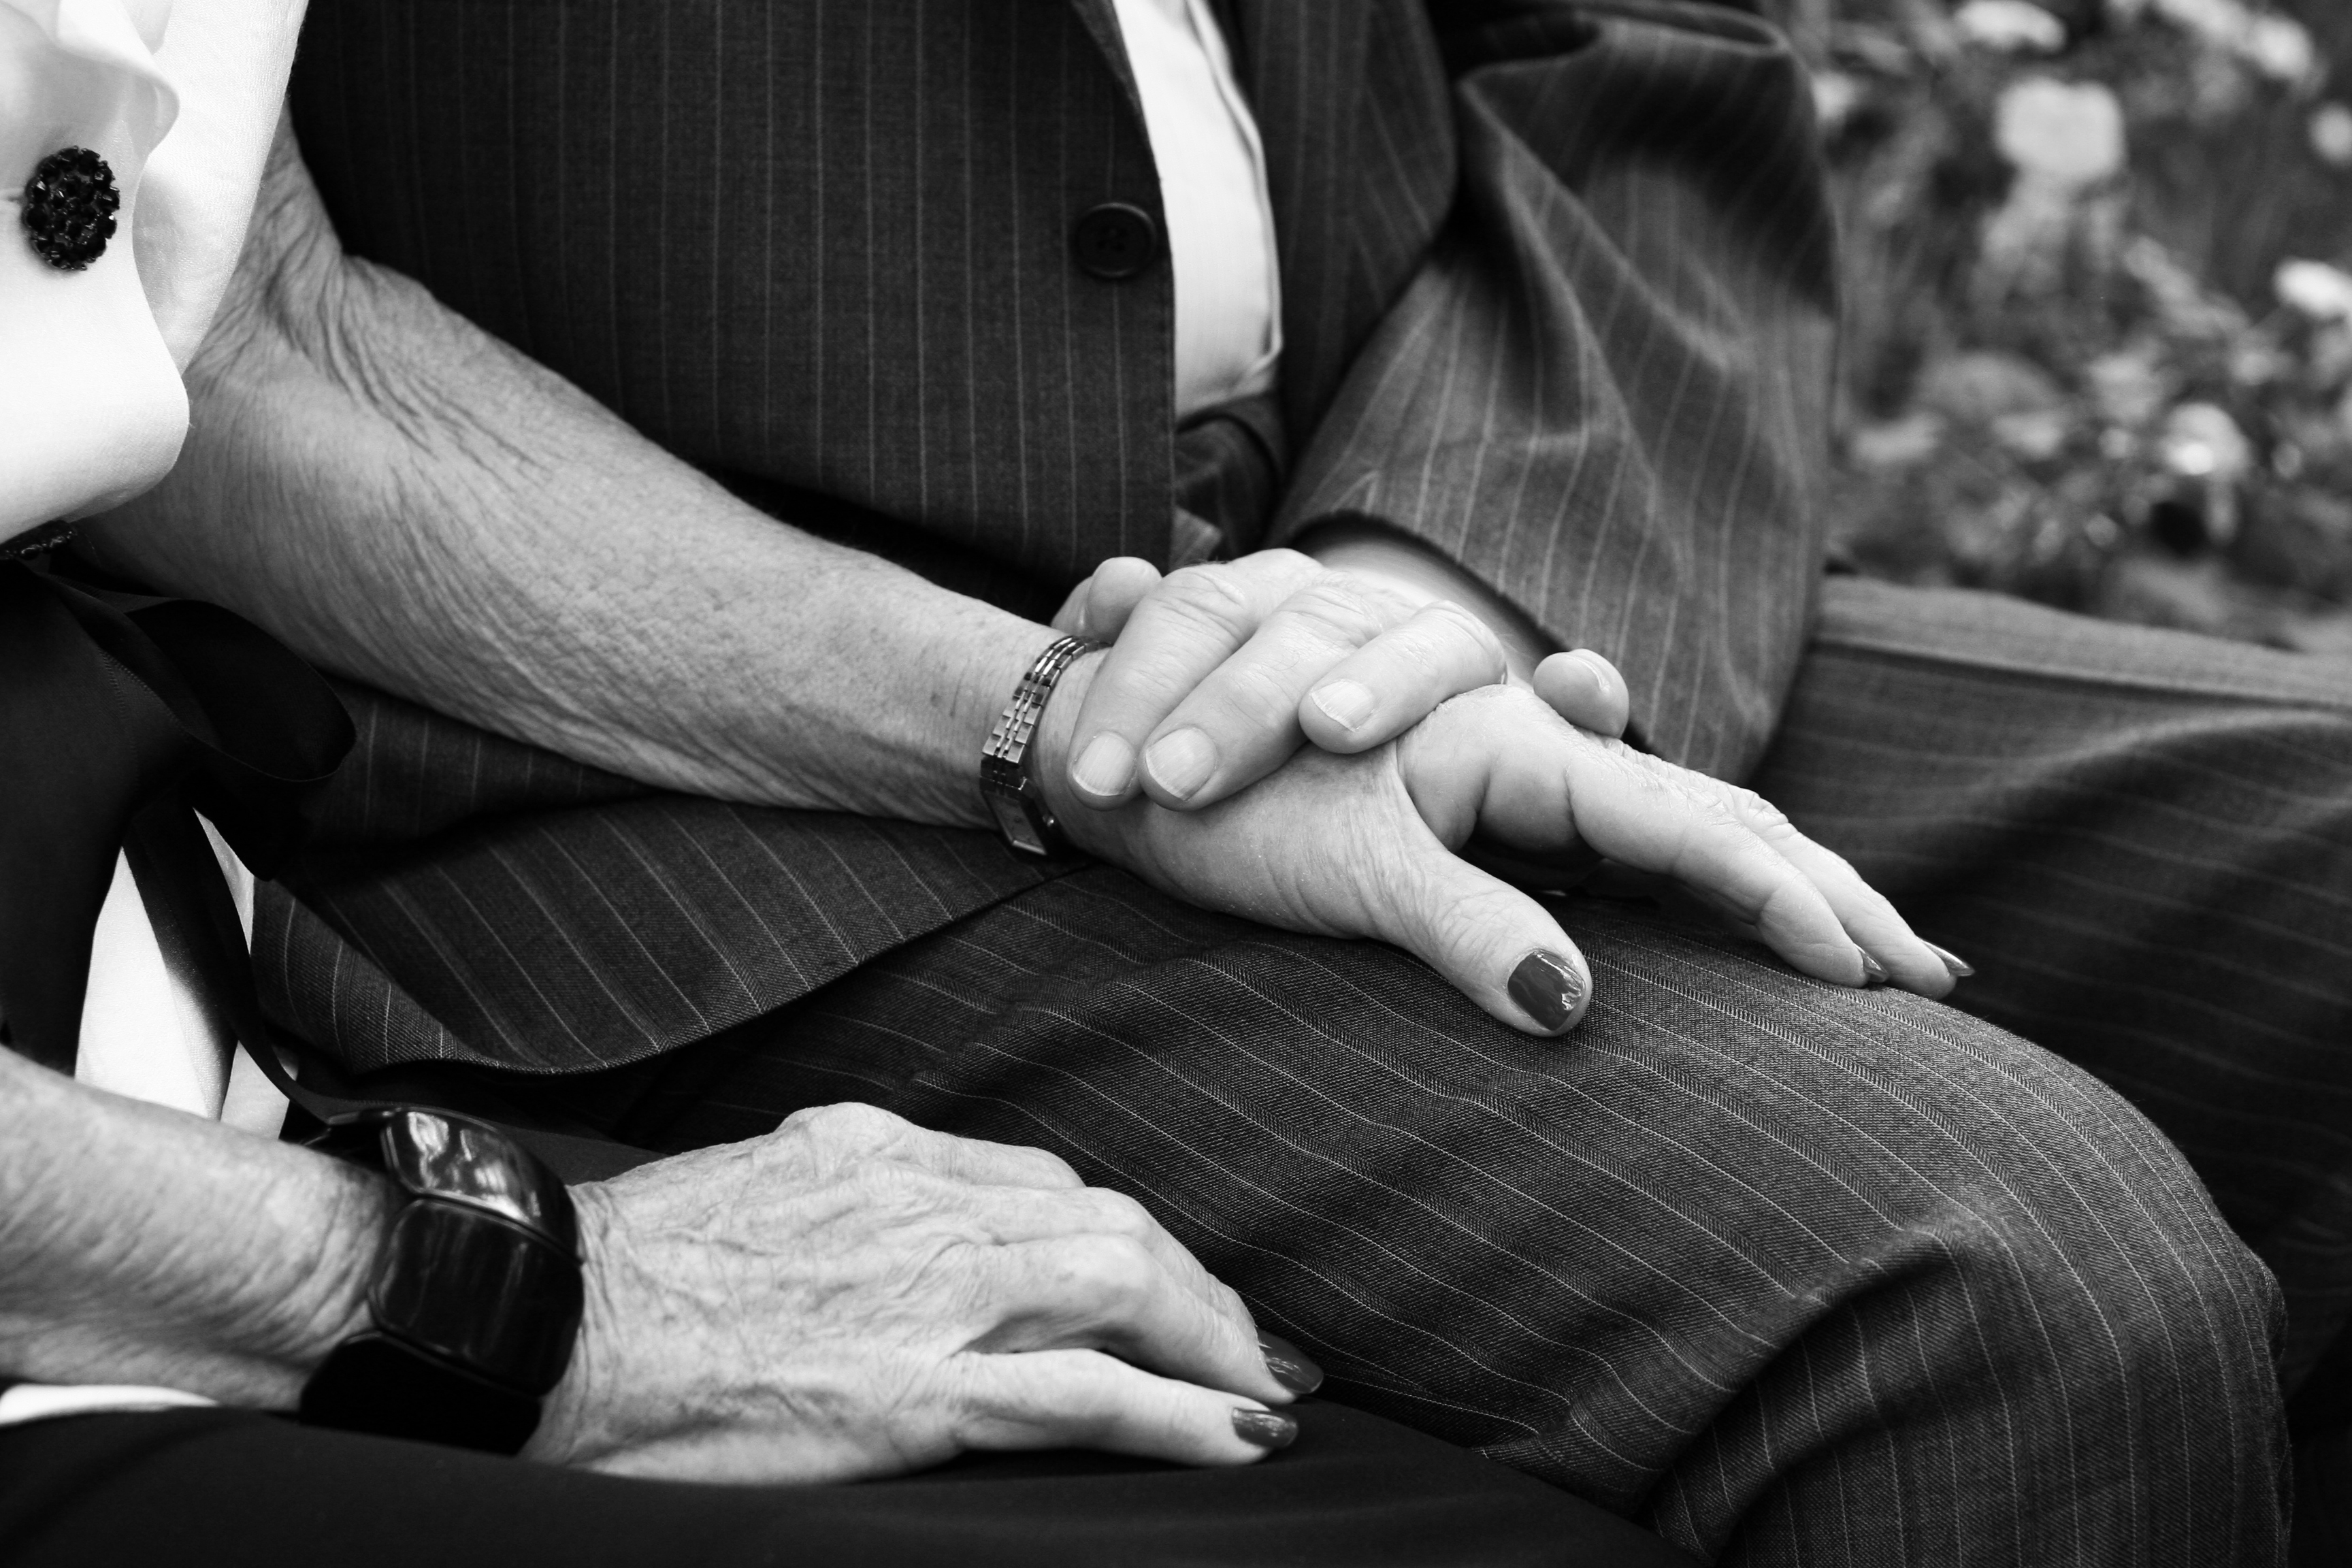
photograph, hand, black and white, finger, interaction, photography, gesture, monochrome, wrist, nail, monochrome photography, holding hands, ring, fashion accessory, sitting, style